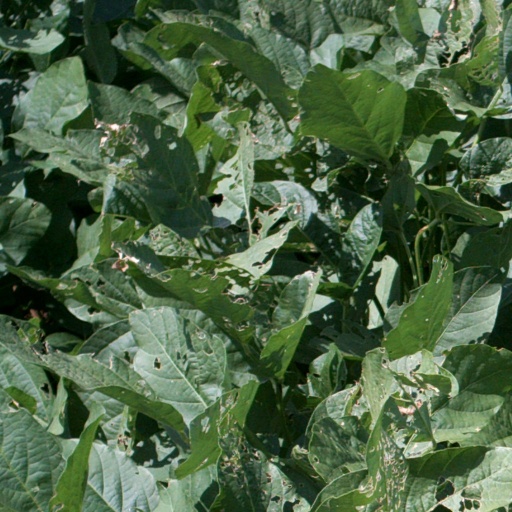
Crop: soybean